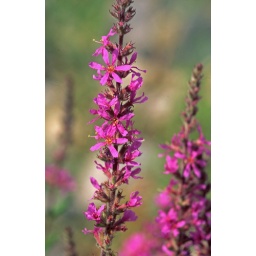
Just flowers in a field